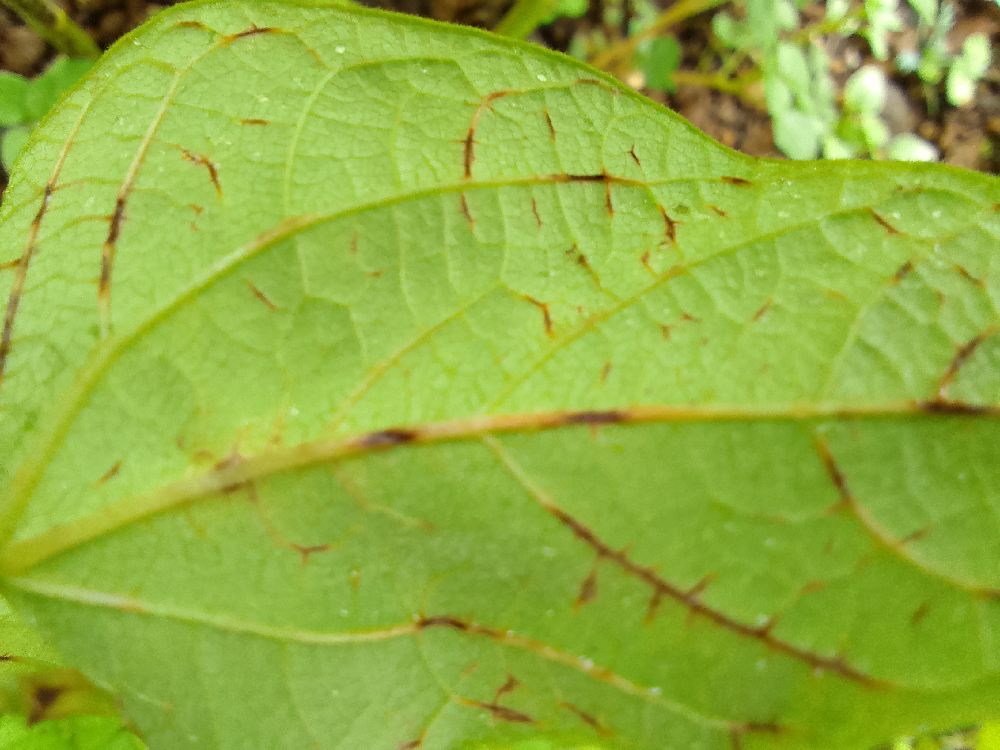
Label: anthracnose